Saint James's Church, Stockholm

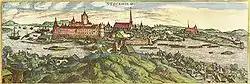
The western gable of the medieval church is still present on the extreme left of this view of Stockholm from around 1580.Copperplate by Frantz Hogenberg.

The origin of the church dates back to a chapel belonging to the Solna parish (Solna Municipality now being one of the suburbs of Stockholm) and at the time built on the outskirts of the parish. It is first mentioned in 1311, and archaeological excavations in 1948 and one more recently documented its location just south of the present church and reconstructions showed its extent was limited to 8×13 meters.